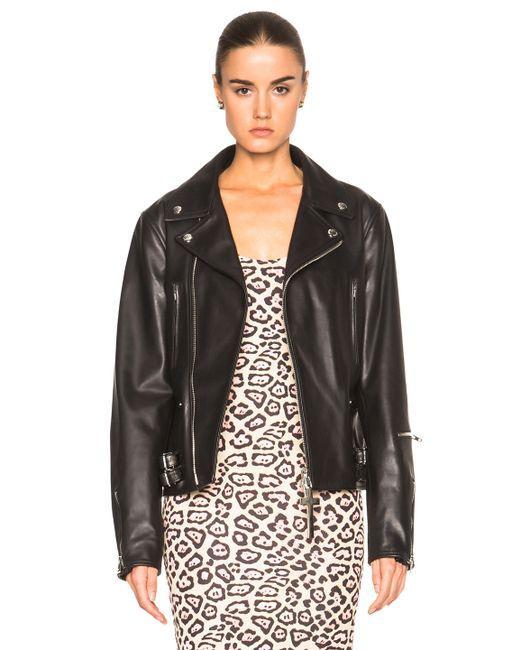
schwarze robuste Lederjacke, Bikerjacke